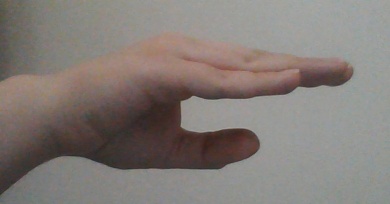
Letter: jeem